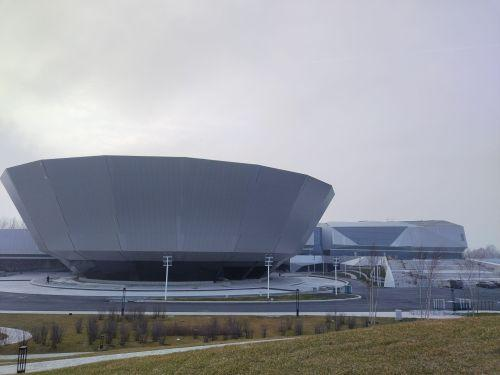
地标名称：黑龙江省博物馆新馆
所在城市：哈尔滨市·松北区